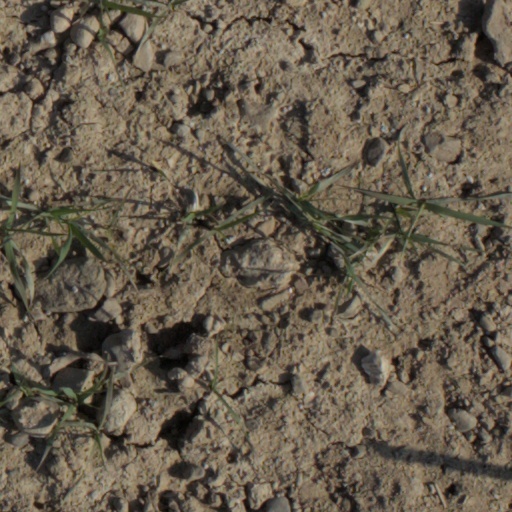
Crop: wheat